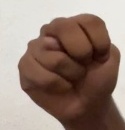
ASL sign: N